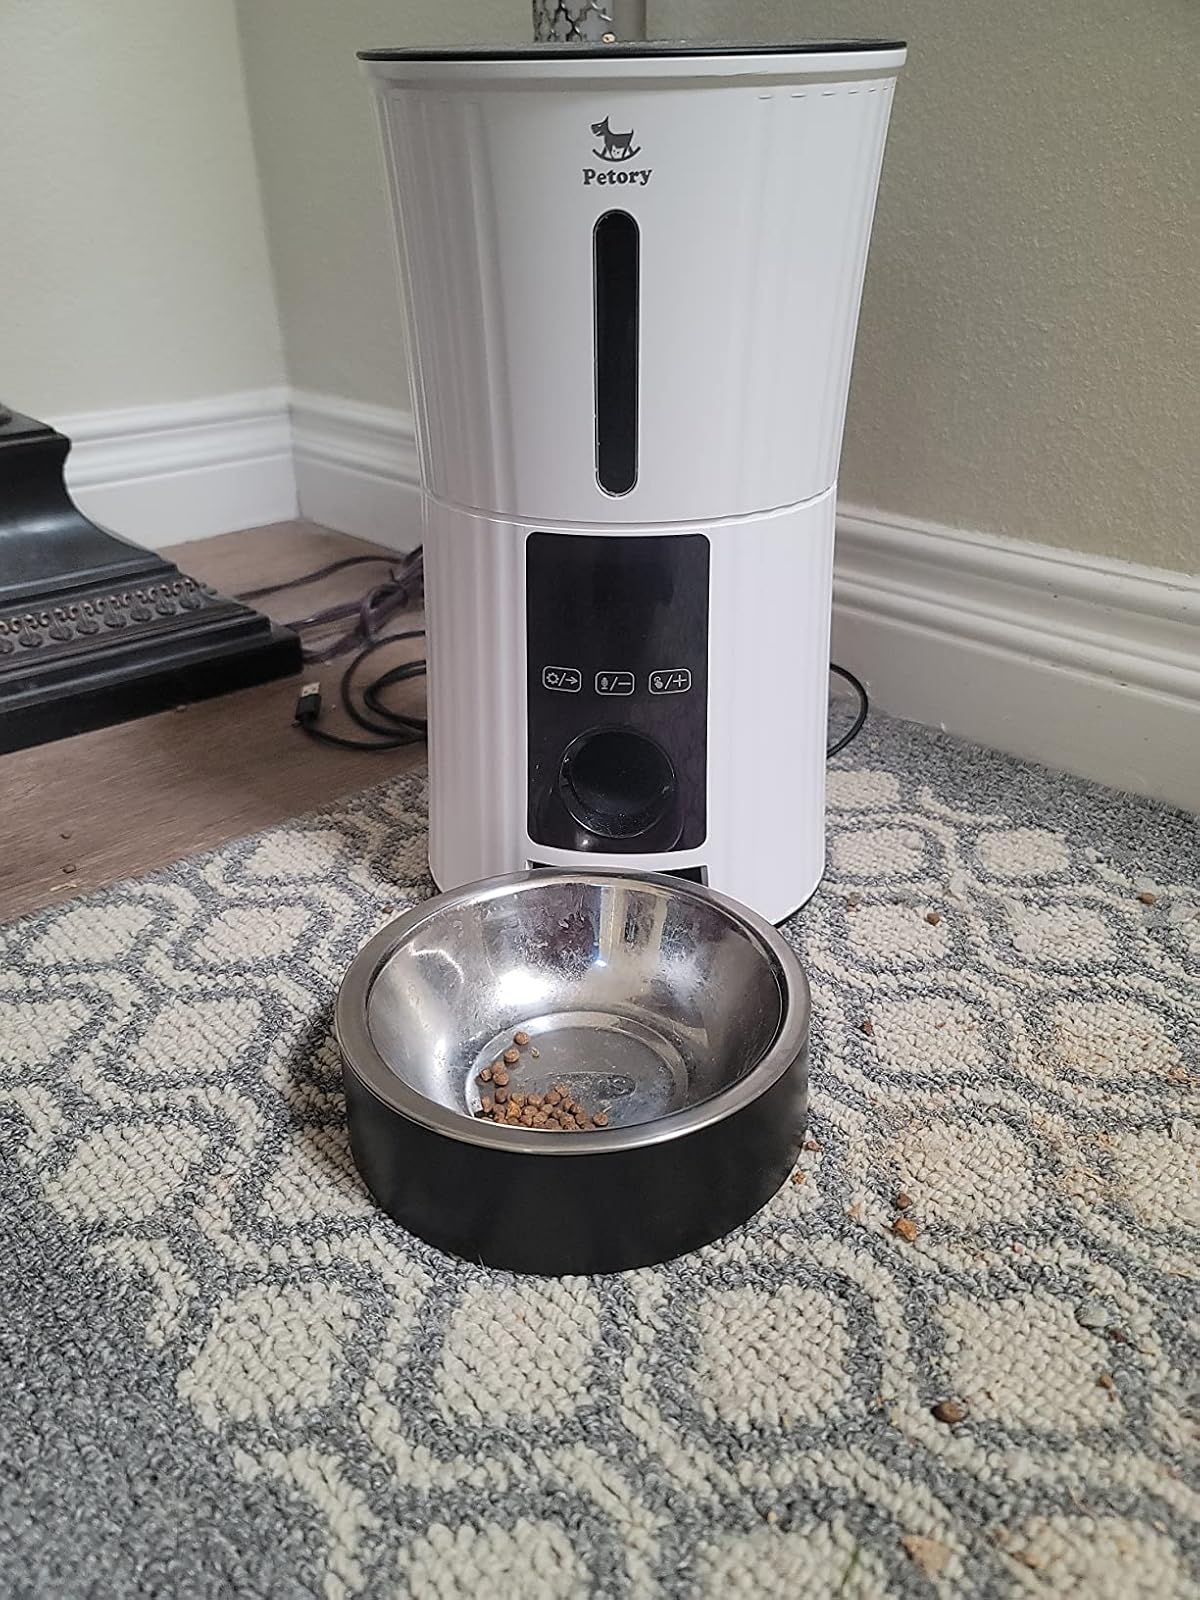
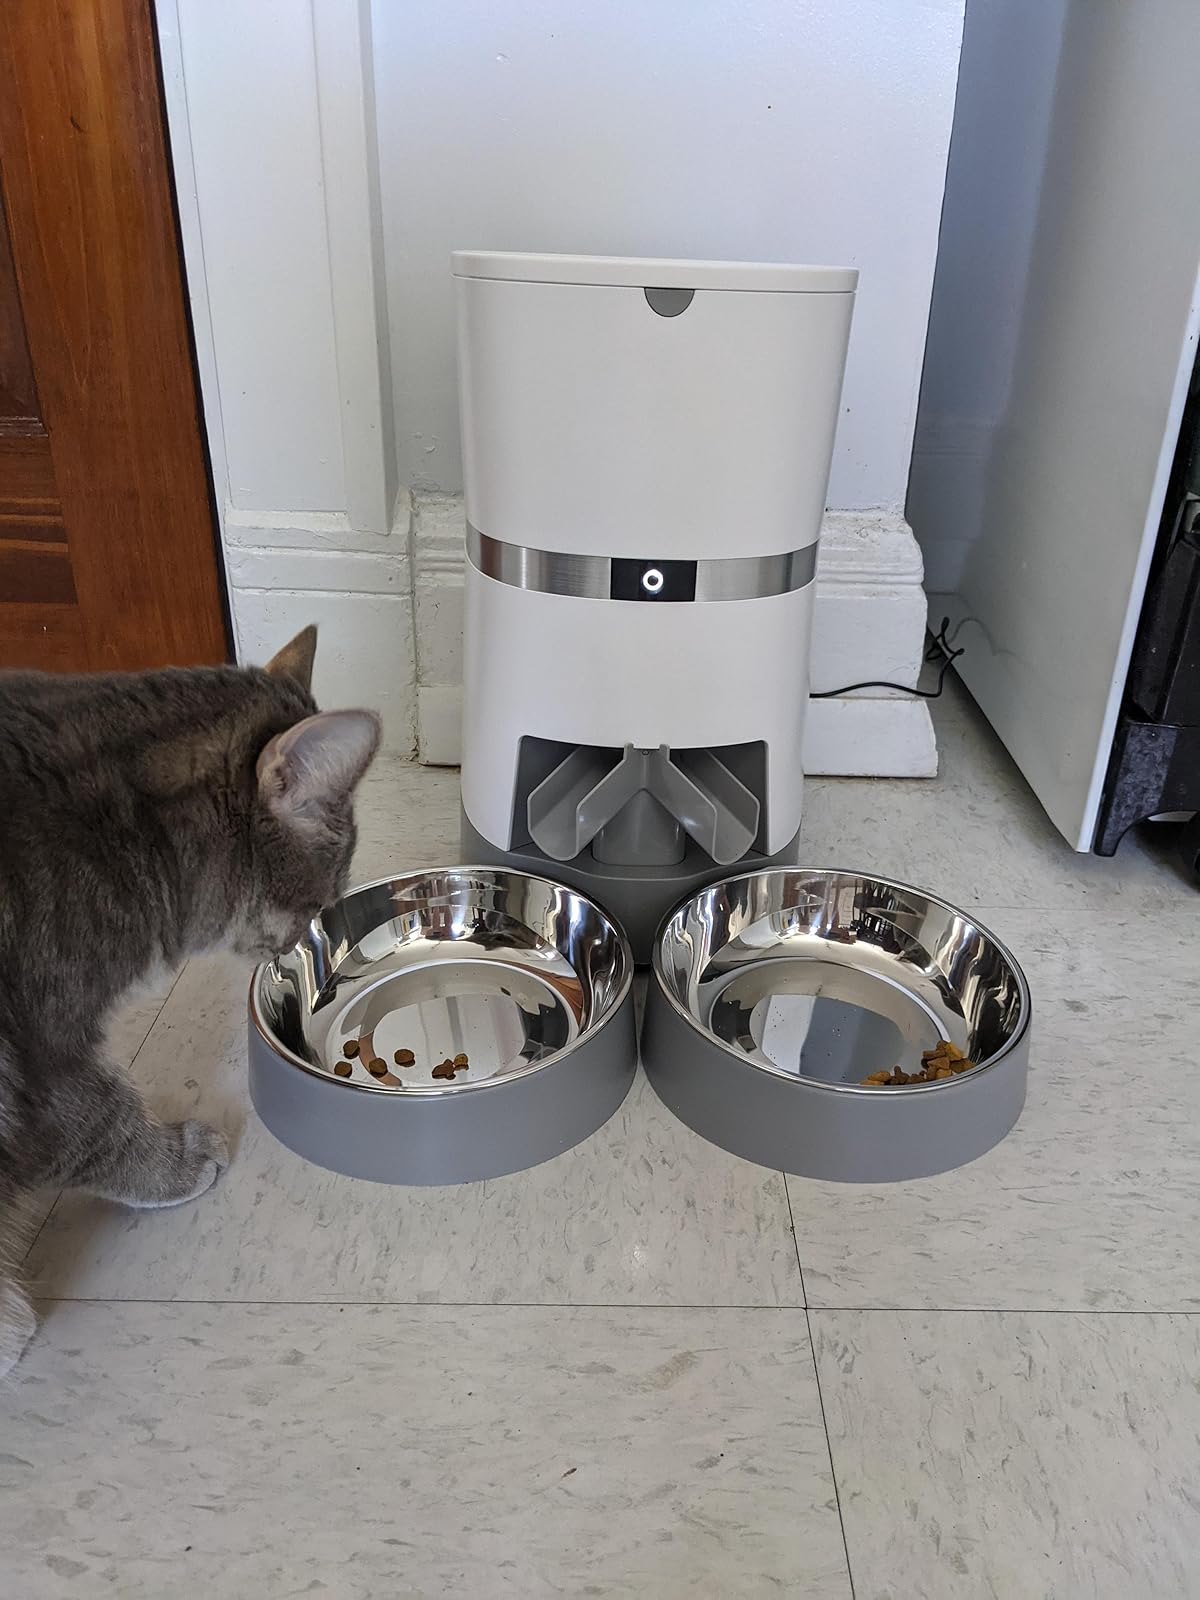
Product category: items_feeder
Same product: no